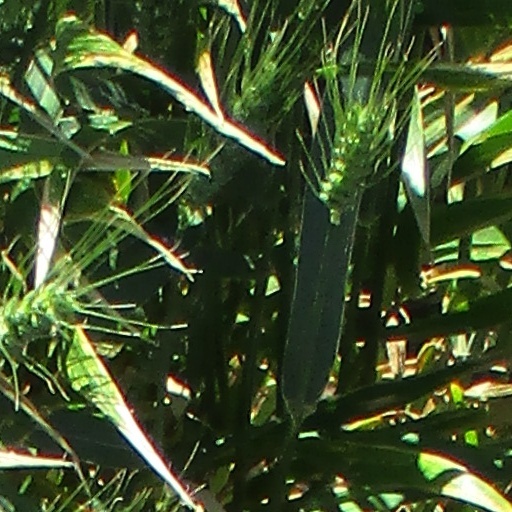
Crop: wheat